List of Top Country LPs number ones of 1983

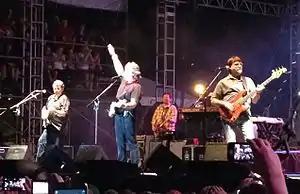
The band Alabama performing

Top Country Albums is a chart that ranks the top-performing country music albums in the United States, published by "Billboard". In 1983, four different albums topped the chart, which was at the time published under the title Top Country LPs, based on sales reports submitted by a representative sample of stores nationwide.